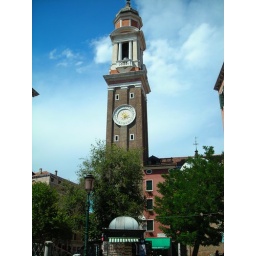
24 hour clock on a bell tower in venice